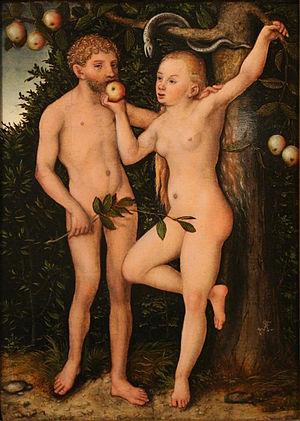
Dans la théologie chrétienne, l'omphalisme est une croyance selon laquelle Dieu aurait créé Adam et Ève avec un nombril.